Joseph B. Greenhut

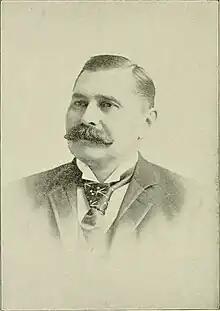

Joseph Benedict Greenhut (February 28, 1843 – November 17, 1918) was an Austrian-born Jewish-American soldier and merchant.